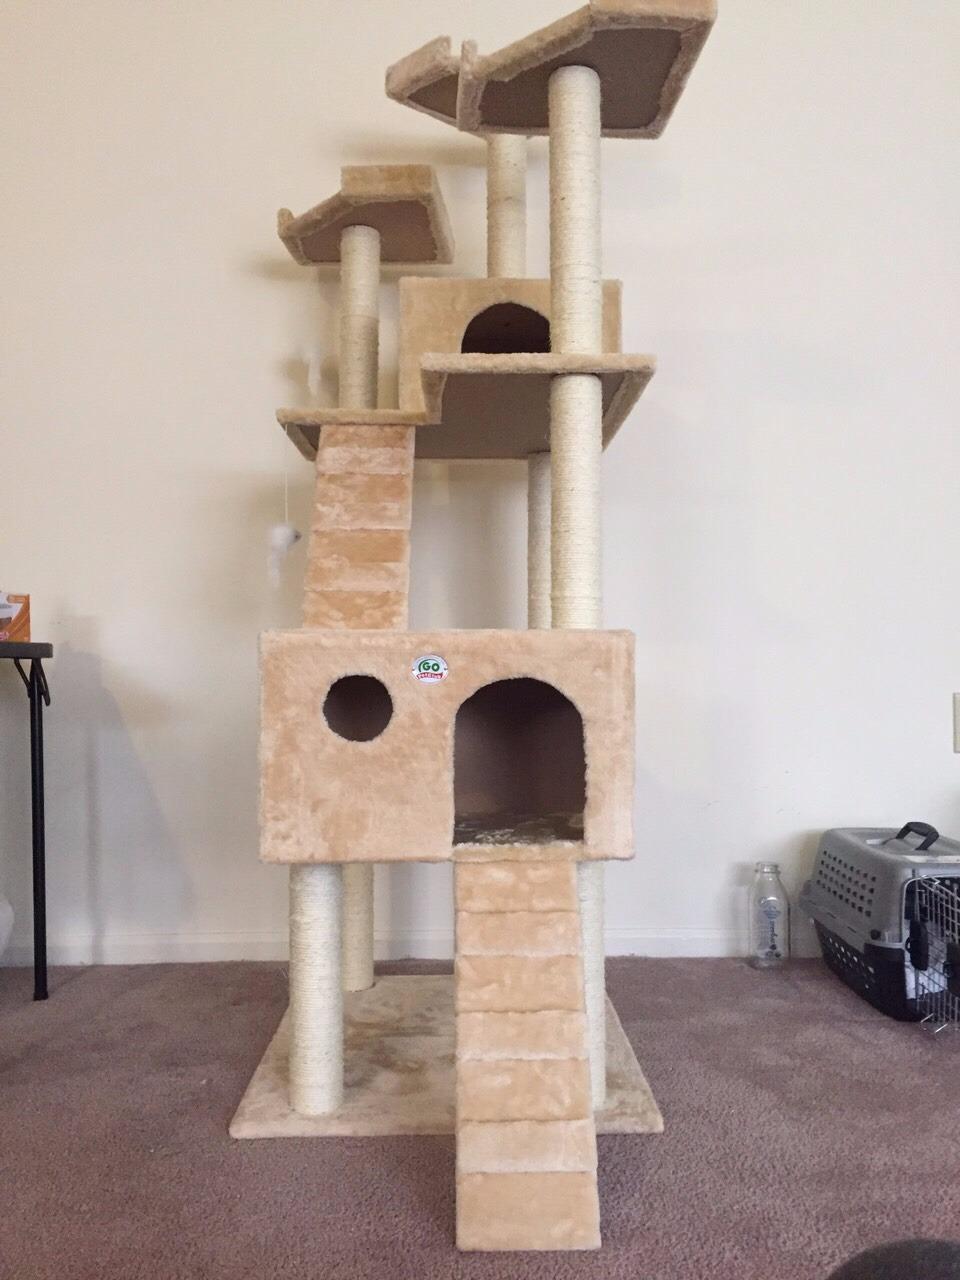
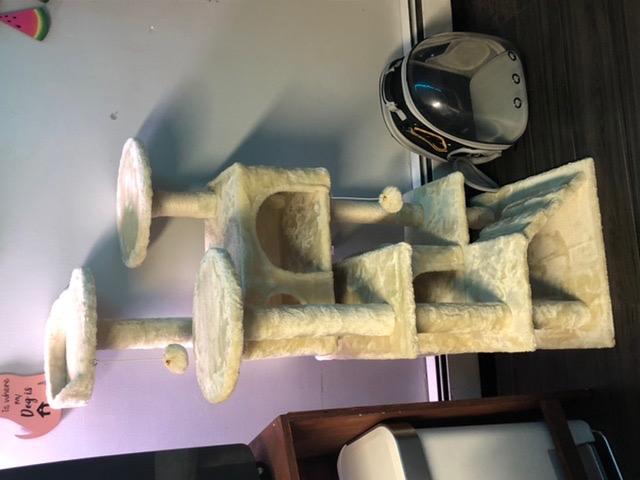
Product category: items_cat tree
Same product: no